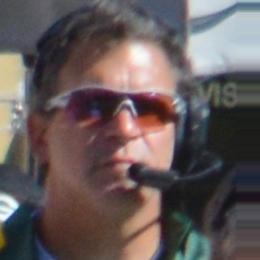
Age: 53